Lokaneethi

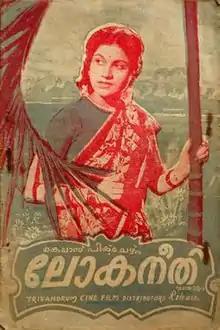

Lokaneethi is a 1952 Indian Malayalam-language film, directed by R. Velappan Nair and produced by Swami Narayanan. The film stars Sathyan and B. S. Saroja. The film had musical score by V. Dakshinamoorthy.